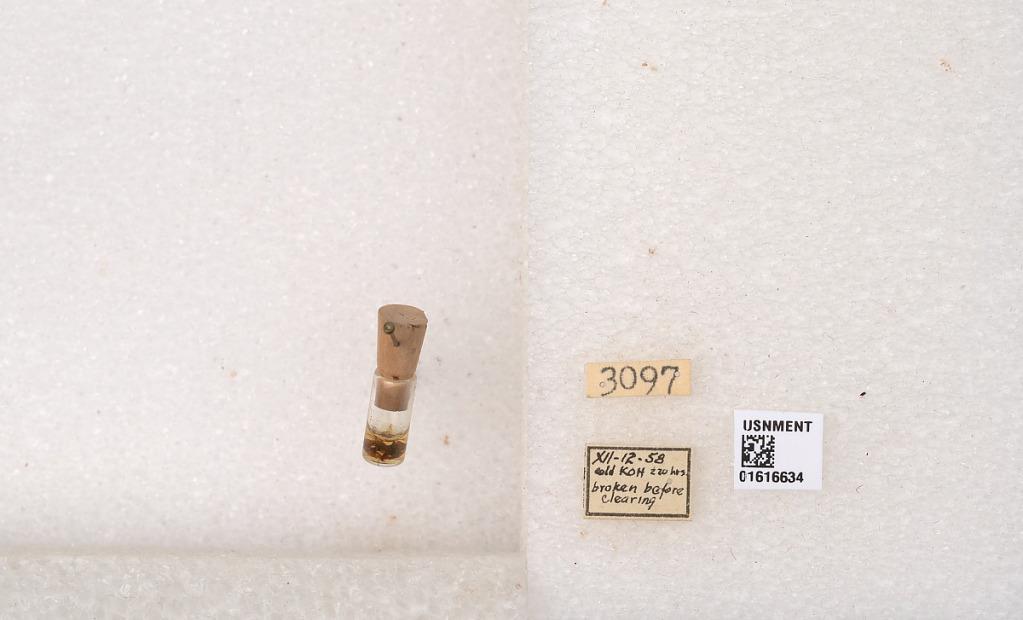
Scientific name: Xylocopa (Neoxylocopa) sonorina Smith
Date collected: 1958-12-12